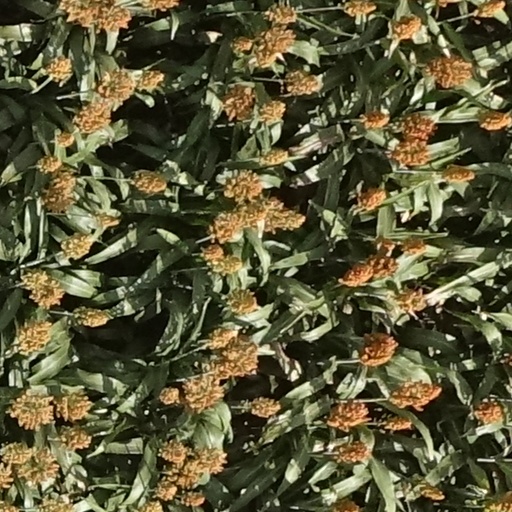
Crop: sorghum